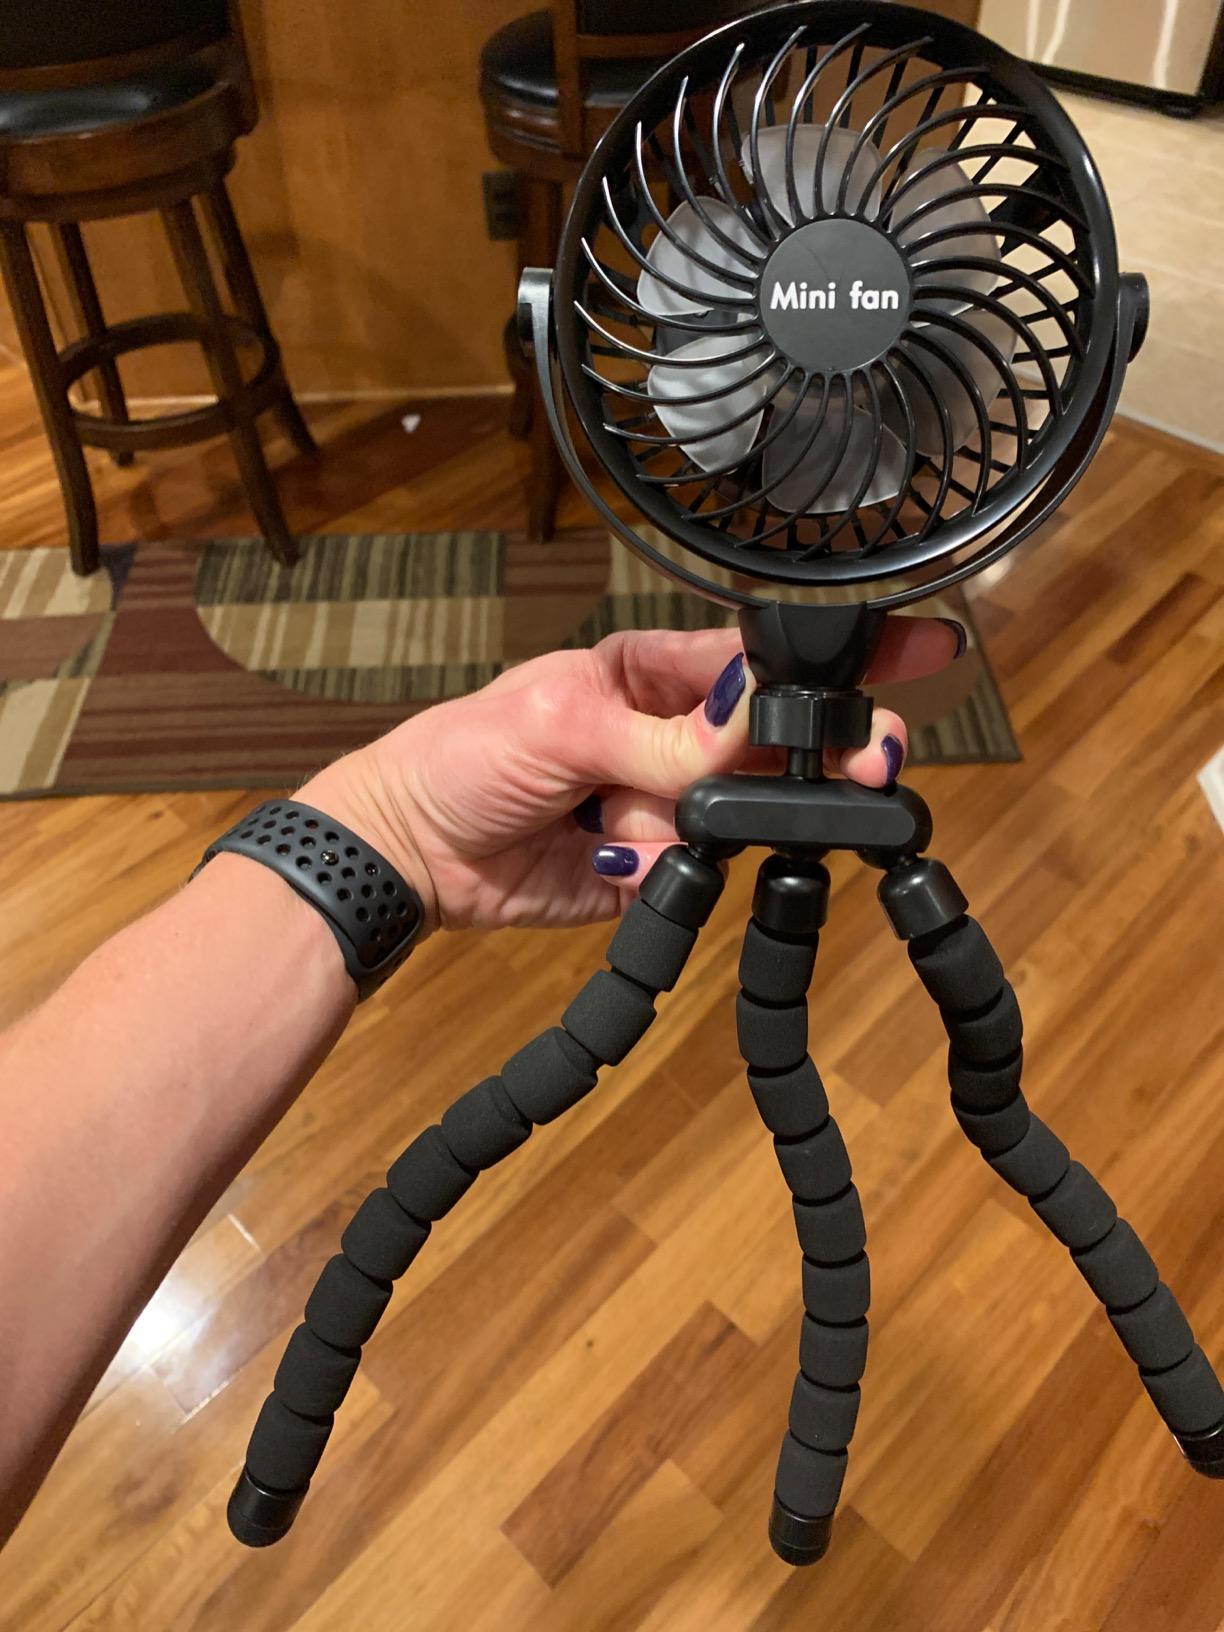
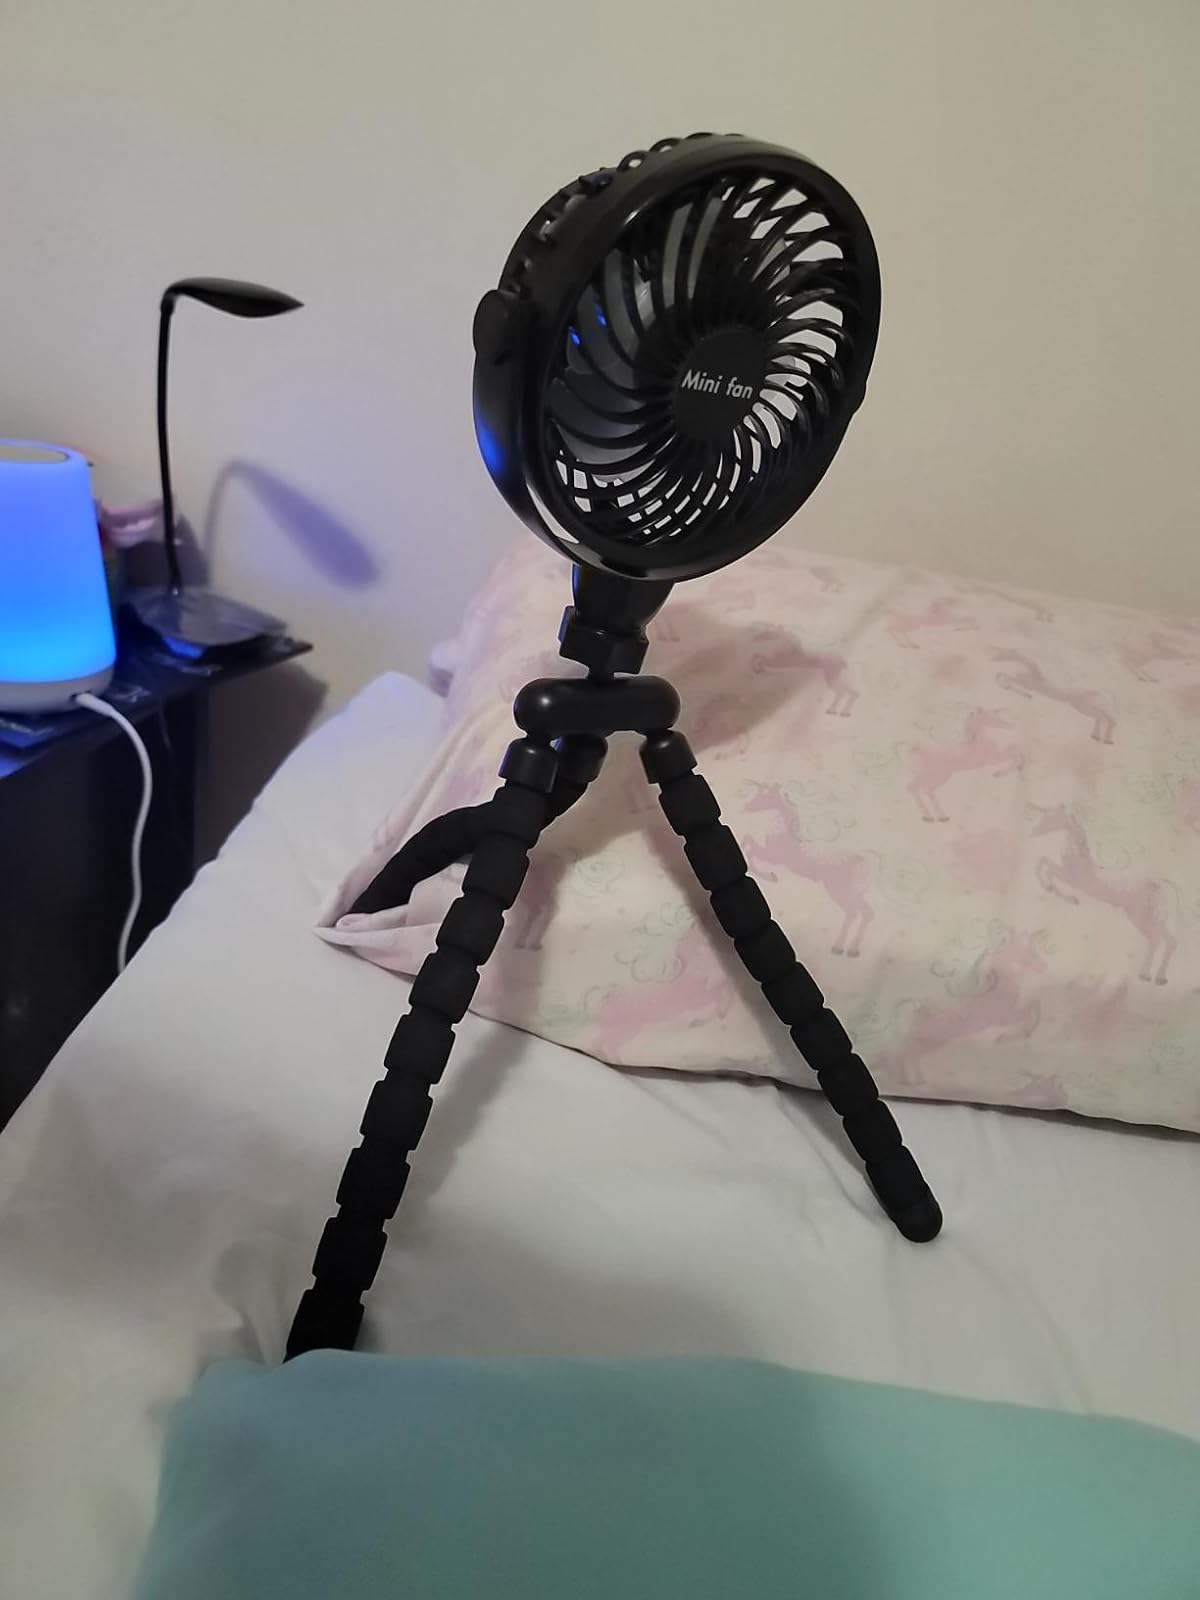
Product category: fan
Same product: yes